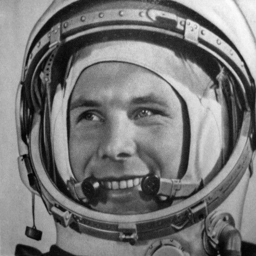
he was honored by his country and the crew of space mission , when astronauts left one of medals on the moon .